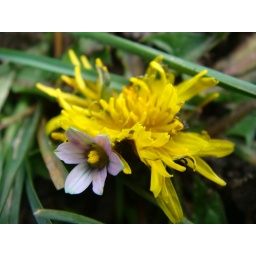
flowers in the grass